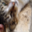
Label: cat